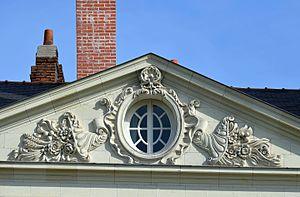
Fronton de l'immeuble Perraudeau - 13 quai Turenne, Nantes
L'immeuble Perraudeau est un immeuble de style néo-classique bâti au milieu du XVIIIᵉ siècle, situé sur le quai Turenne, à l'ouest de l'île Feydeau, dans le centre-ville de Nantes, en France. L'immeuble a été inscrit à l'inventaire supplémentaire des monuments historiques en 1984.